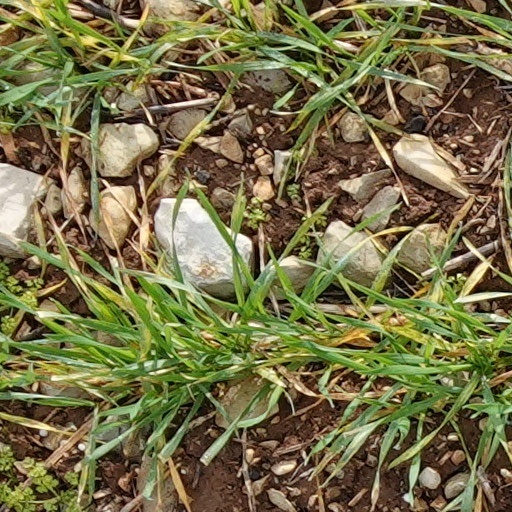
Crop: wheat